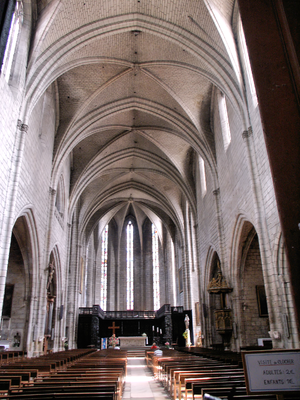
Vue intérieure (grande nef) de l'église Notre-Dame de Villefranche de Rouergue
La Collégiale Notre-Dame est située sur la commune de Villefranche-de-Rouergue dans le département de l'Aveyron. Elle a été classée Monument historique par arrêté du 15 juillet 1892.
Villefranche-de-Rouergue est une commune française, située dans le département de l'Aveyron, dont elle est sous-préfecture, et dans la région Occitanie.